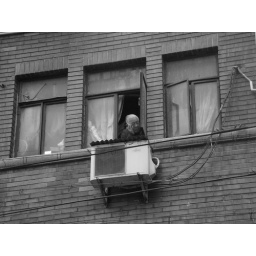
old street in shanghai, man looking out of window